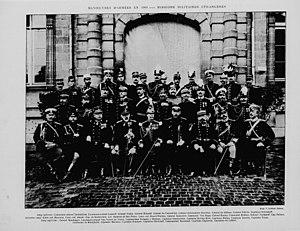
Grandes manœuvres de l&#39
Les grandes manœuvres de l'Est de 1901 désignent d'importants exercices militaires menés par une partie de l'armée française, dans l'Est de la France, durant le début de l'automne 1901.